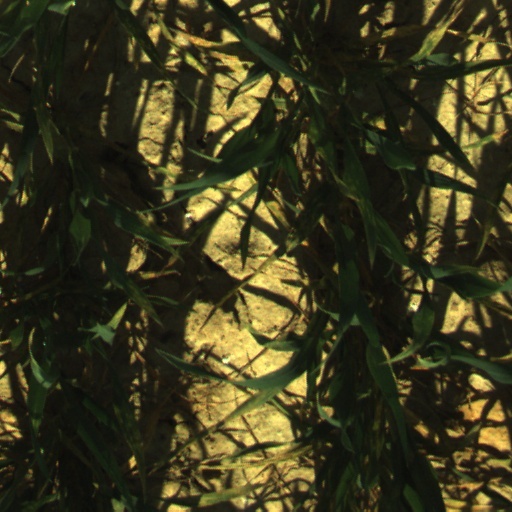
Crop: wheat